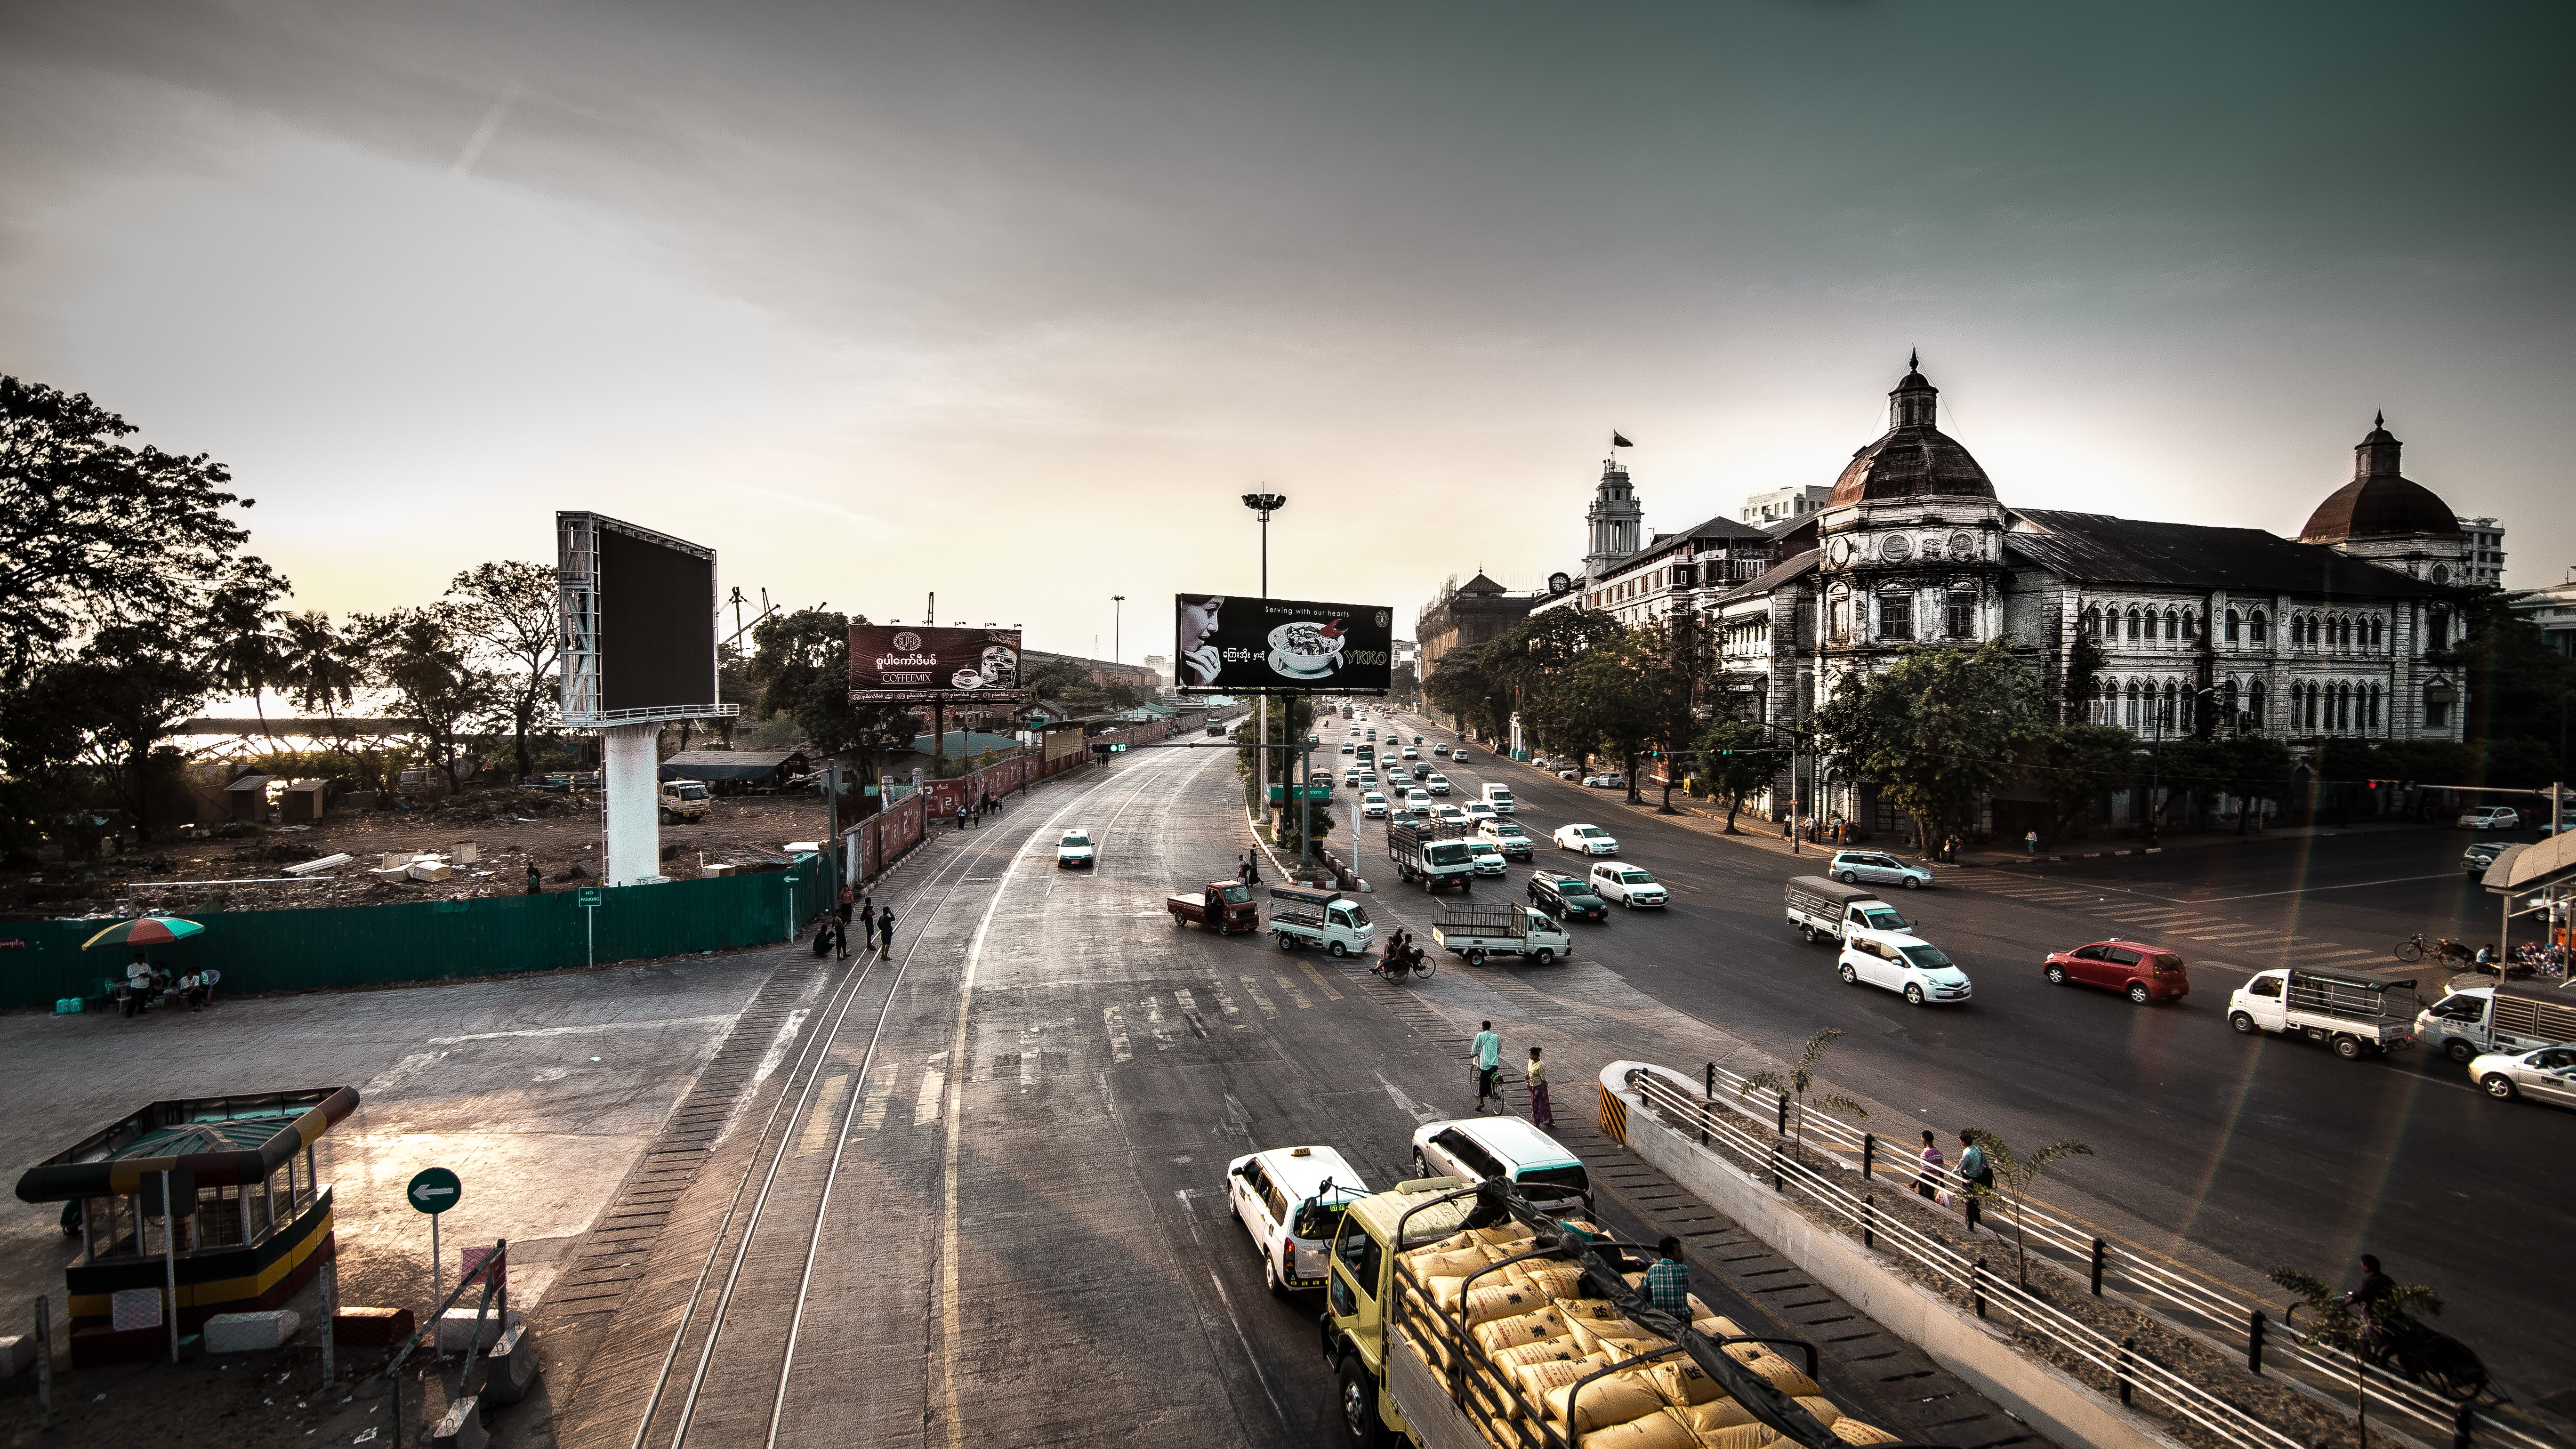
snow, road, street, night, photography, town, city, cityscape, downtown, transport, evening, waterway, aerial photography, yangon myanmar, myanmar burma, urban area